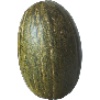
Label: Melon Piel de Sapo 1